Lichess

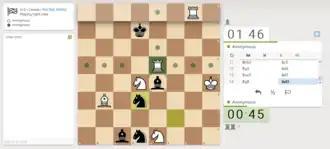
In "Racing Kings", the first player who's king reaches the eighth rank wins. Players are not allowed to put their opponent in check.

In addition to enabling blindfold chess, the website supports the following chess variants: